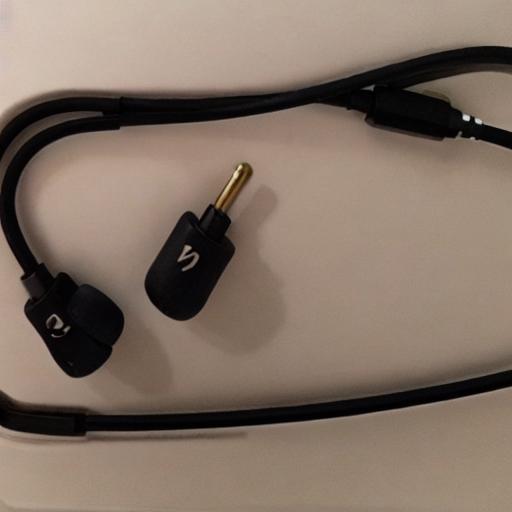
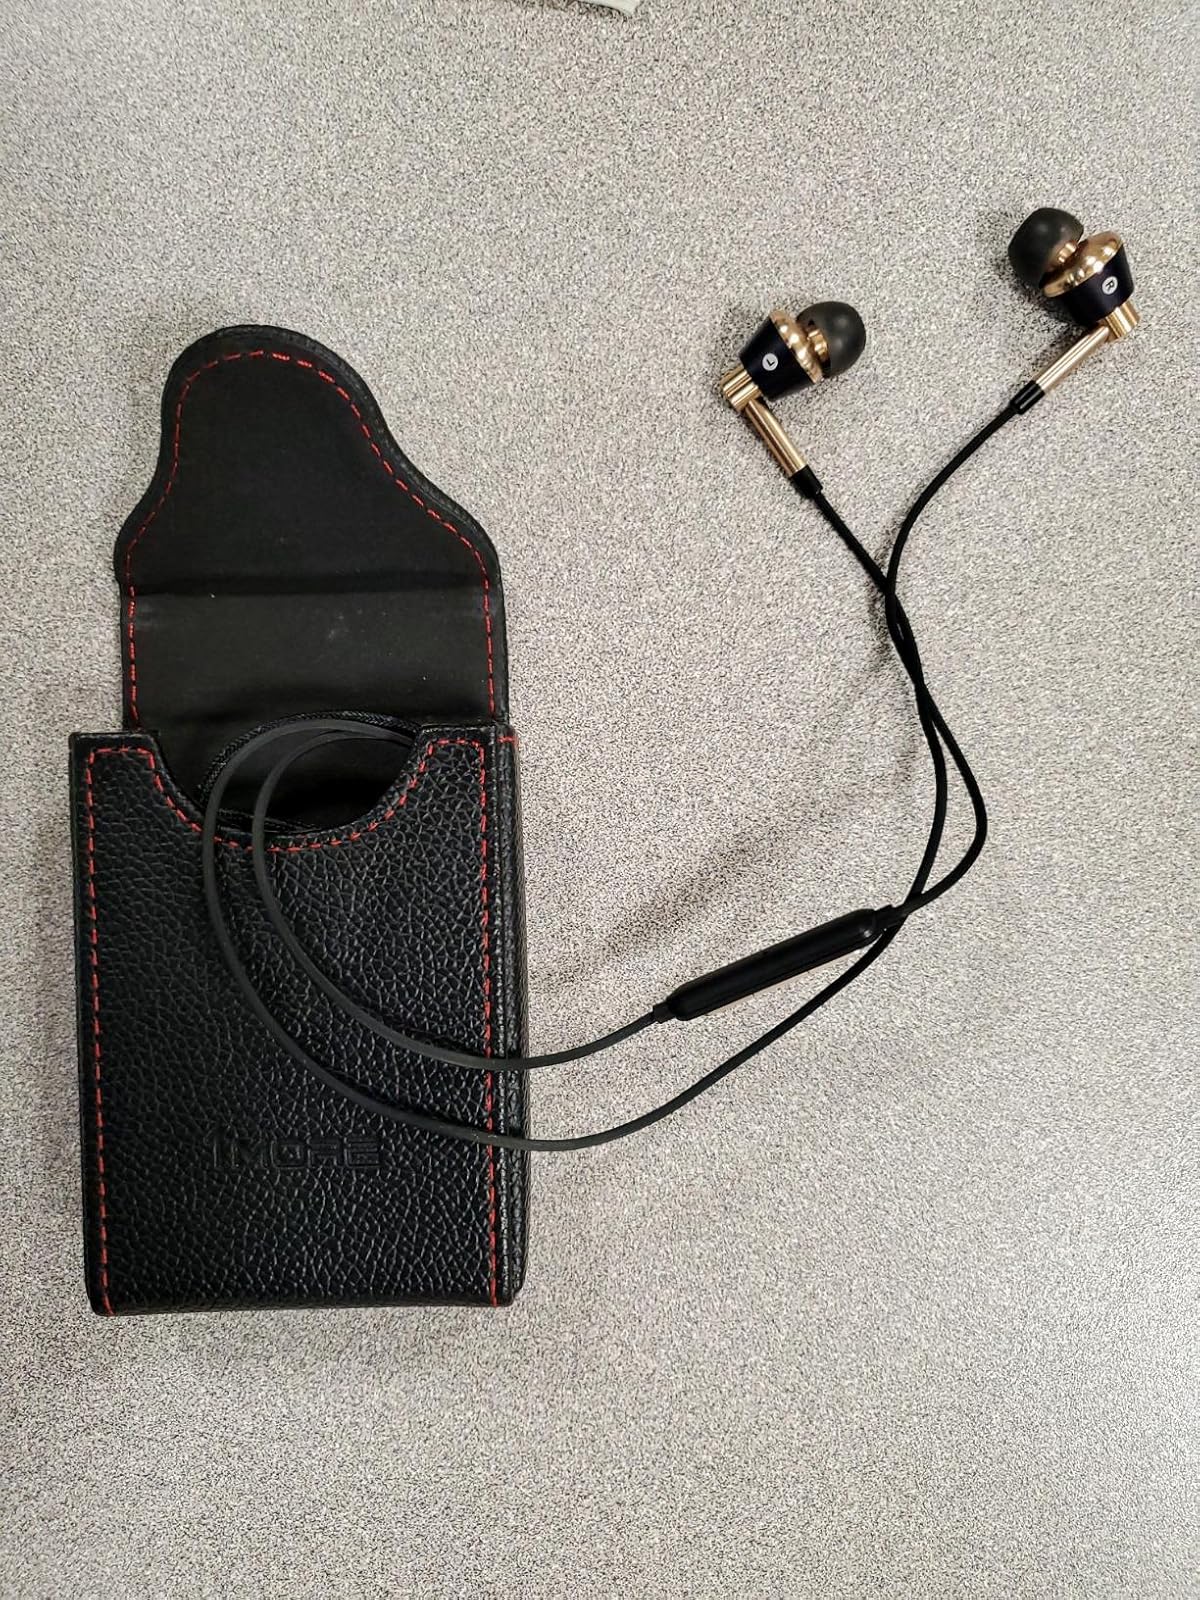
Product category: headphones
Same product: no